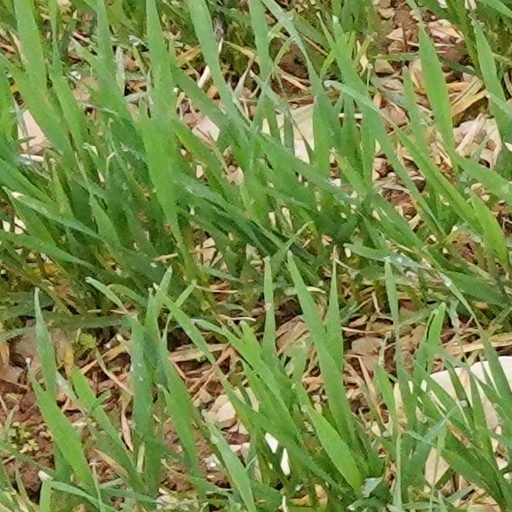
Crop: wheat